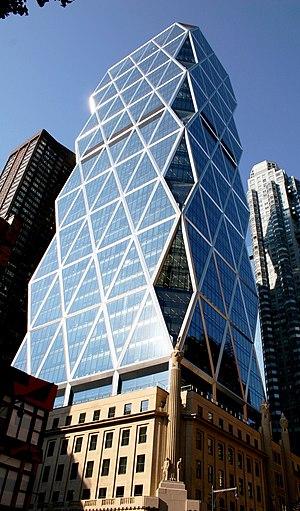
L’Emporis Skyscraper Award est un prix d'architecture décerné annuellement par l'entreprise allemande Emporis au plus remarquable gratte-ciel construit durant l'année précédente à travers le monde.
La Hearst Corporation est un groupe de médias américain dont l'origine remonte au 4 mars 1887, jour où William Randolph Hearst racheta le San Francisco Examiner.
Un gratte-ciel ou tour est un bâtiment de très grande hauteur. Il n'existe pas de définition officielle ni de hauteur minimale à partir de laquelle un immeuble est qualifié de gratte-ciel, cette dernière notion étant essentiellement relative : ce qui est perçu comme gratte-ciel peut varier fortement en fonction de l’époque ou du lieu. Toutefois, la société allemande Emporis qui recense les gratte-ciels de la planète considère qu'un gratte-ciel est un édifice composé de plusieurs étages et qui mesure au moins 100 m de hauteur. Pour les gratte-ciels d'au moins 300 mètres de hauteur, les Anglo-saxons utilisent le terme de « supertall » et de « megatall » pour les gratte-ciels d'au moins 600 mètres de hauteur.
Norman Foster, baron Foster of Thames Bank, né le 1ᵉʳ juin 1935 à Manchester, est un architecte britannique. Émule de Buckminster Fuller, Foster est l'un des principaux représentants de l'architecture high-tech avec, entre autres, Richard Rogers.